Amédée-François Frézier

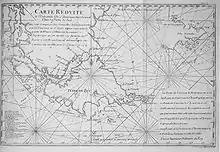
Frézier's map of 1717 showing "Terre de feu" (Tierra del Fuego) and the tip of the South American mainland

Frézier's superior officers, impressed by his competence, recommended that Frézier be the one to receive the assignment of studying the defense fortifications of Chile and Peru.